Nicol Perez

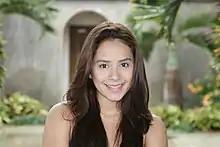
Nicol Perez in 2013

Nicol Perez (born April 22, 1993) is the 5th and former United States Youth Observer to the United Nations. Perez has extensive experience working on youth issues at the local, regional and international level having previously worked in various international organizations as well as starting her own initiatives. In her term as Youth Observer, Perez focused on the global refugee crisis, youth unemployment, and the U.N.’s Sustainable Development Goals for 2030. In 2017, Perez founded Girlzftw, a mentorship program that pairs women under 30 with high school and college girls that need the support and encouragement of another girl to achieve their goals.